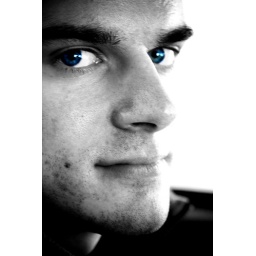
taken in the car of Phil and then I edited and edited (check out the eyes). To bed I go!